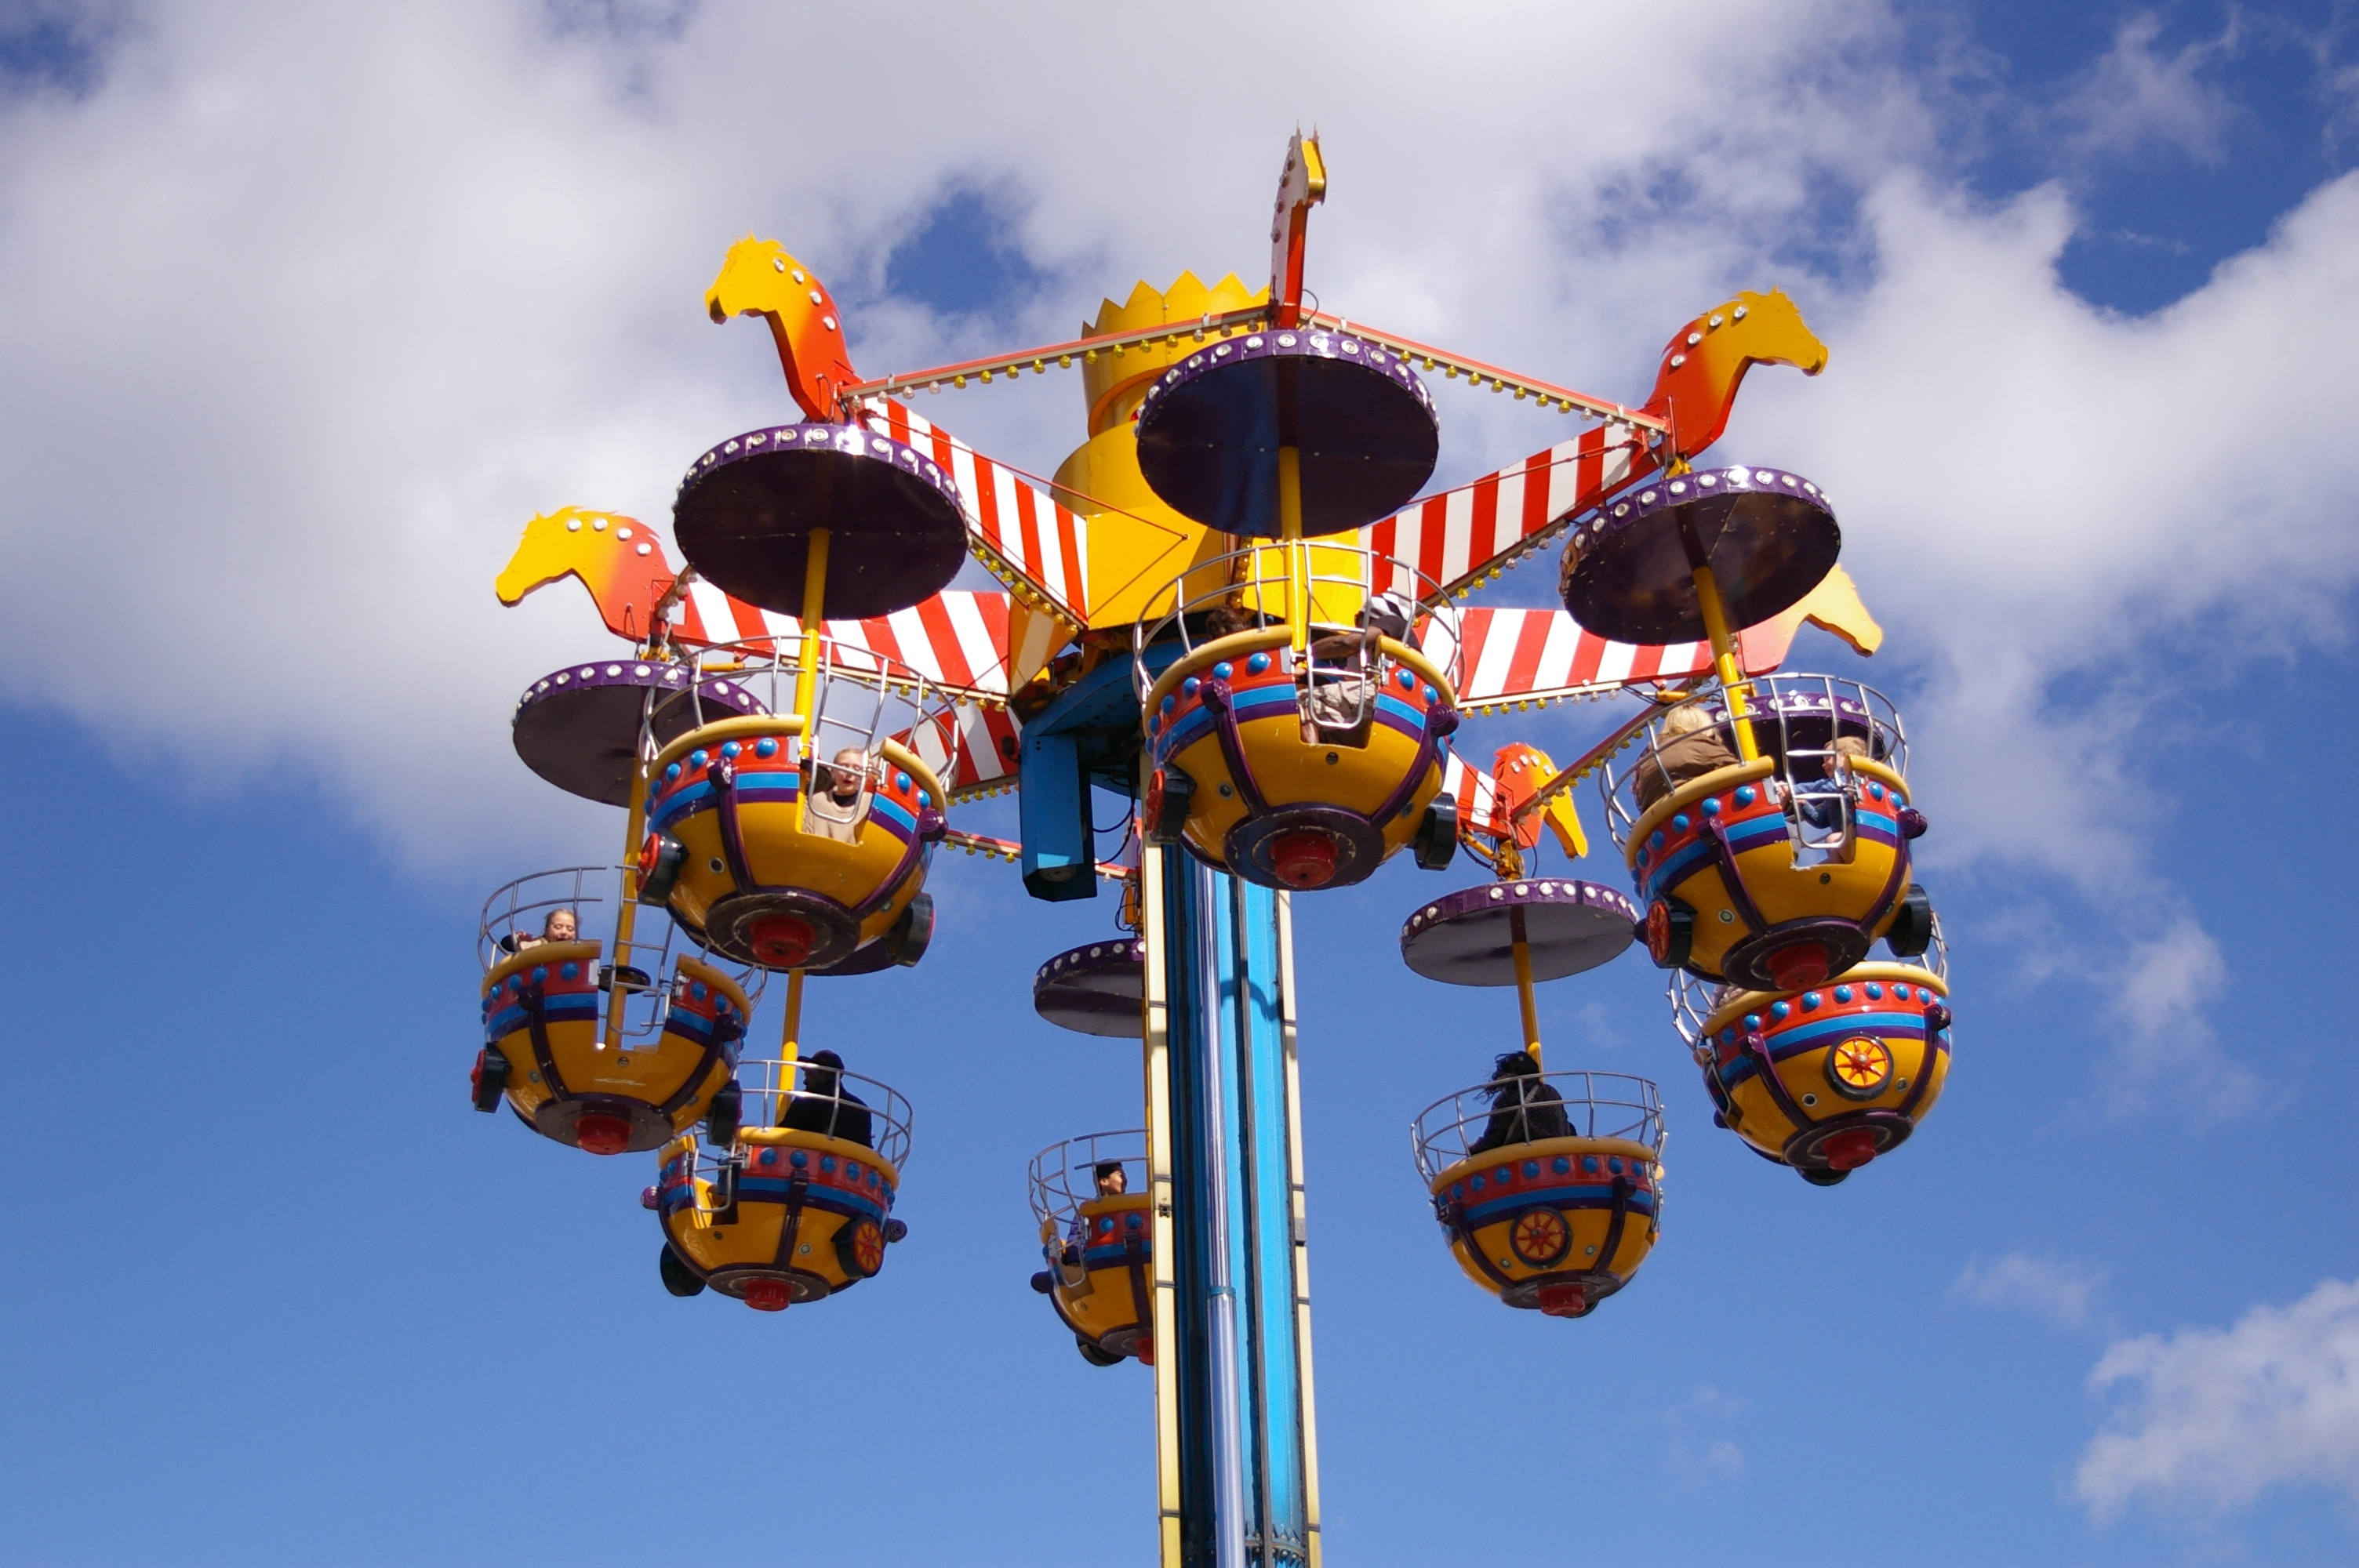
sunlight, summer, recreation, carnival, amusement park, park, ride, carousel, colorful, extreme sport, fun fair, festival, fun, amusement, funfair, fair, amusement ride, outdoor recreation, nonbuilding structure